Port River

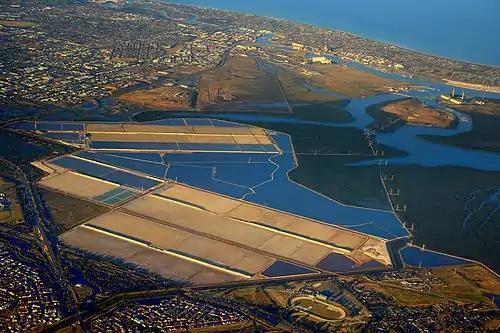

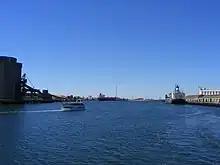

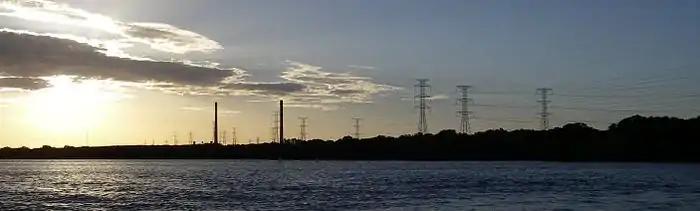

Before European settlement of Adelaide's western suburbs and the construction of various flood mitigation channels and levees, the Port River formed one of the outlets of the River Torrens. The Torrens used to flow north-west into the Port River, until sediment accumulated upstream built up, blocking the channels and forming a large area of marshland known as "the Reedbeds" across some of the present western suburbs. In 1937 a channel known as the Breakout Creek was constructed to take the Torrens westwards to the sea.